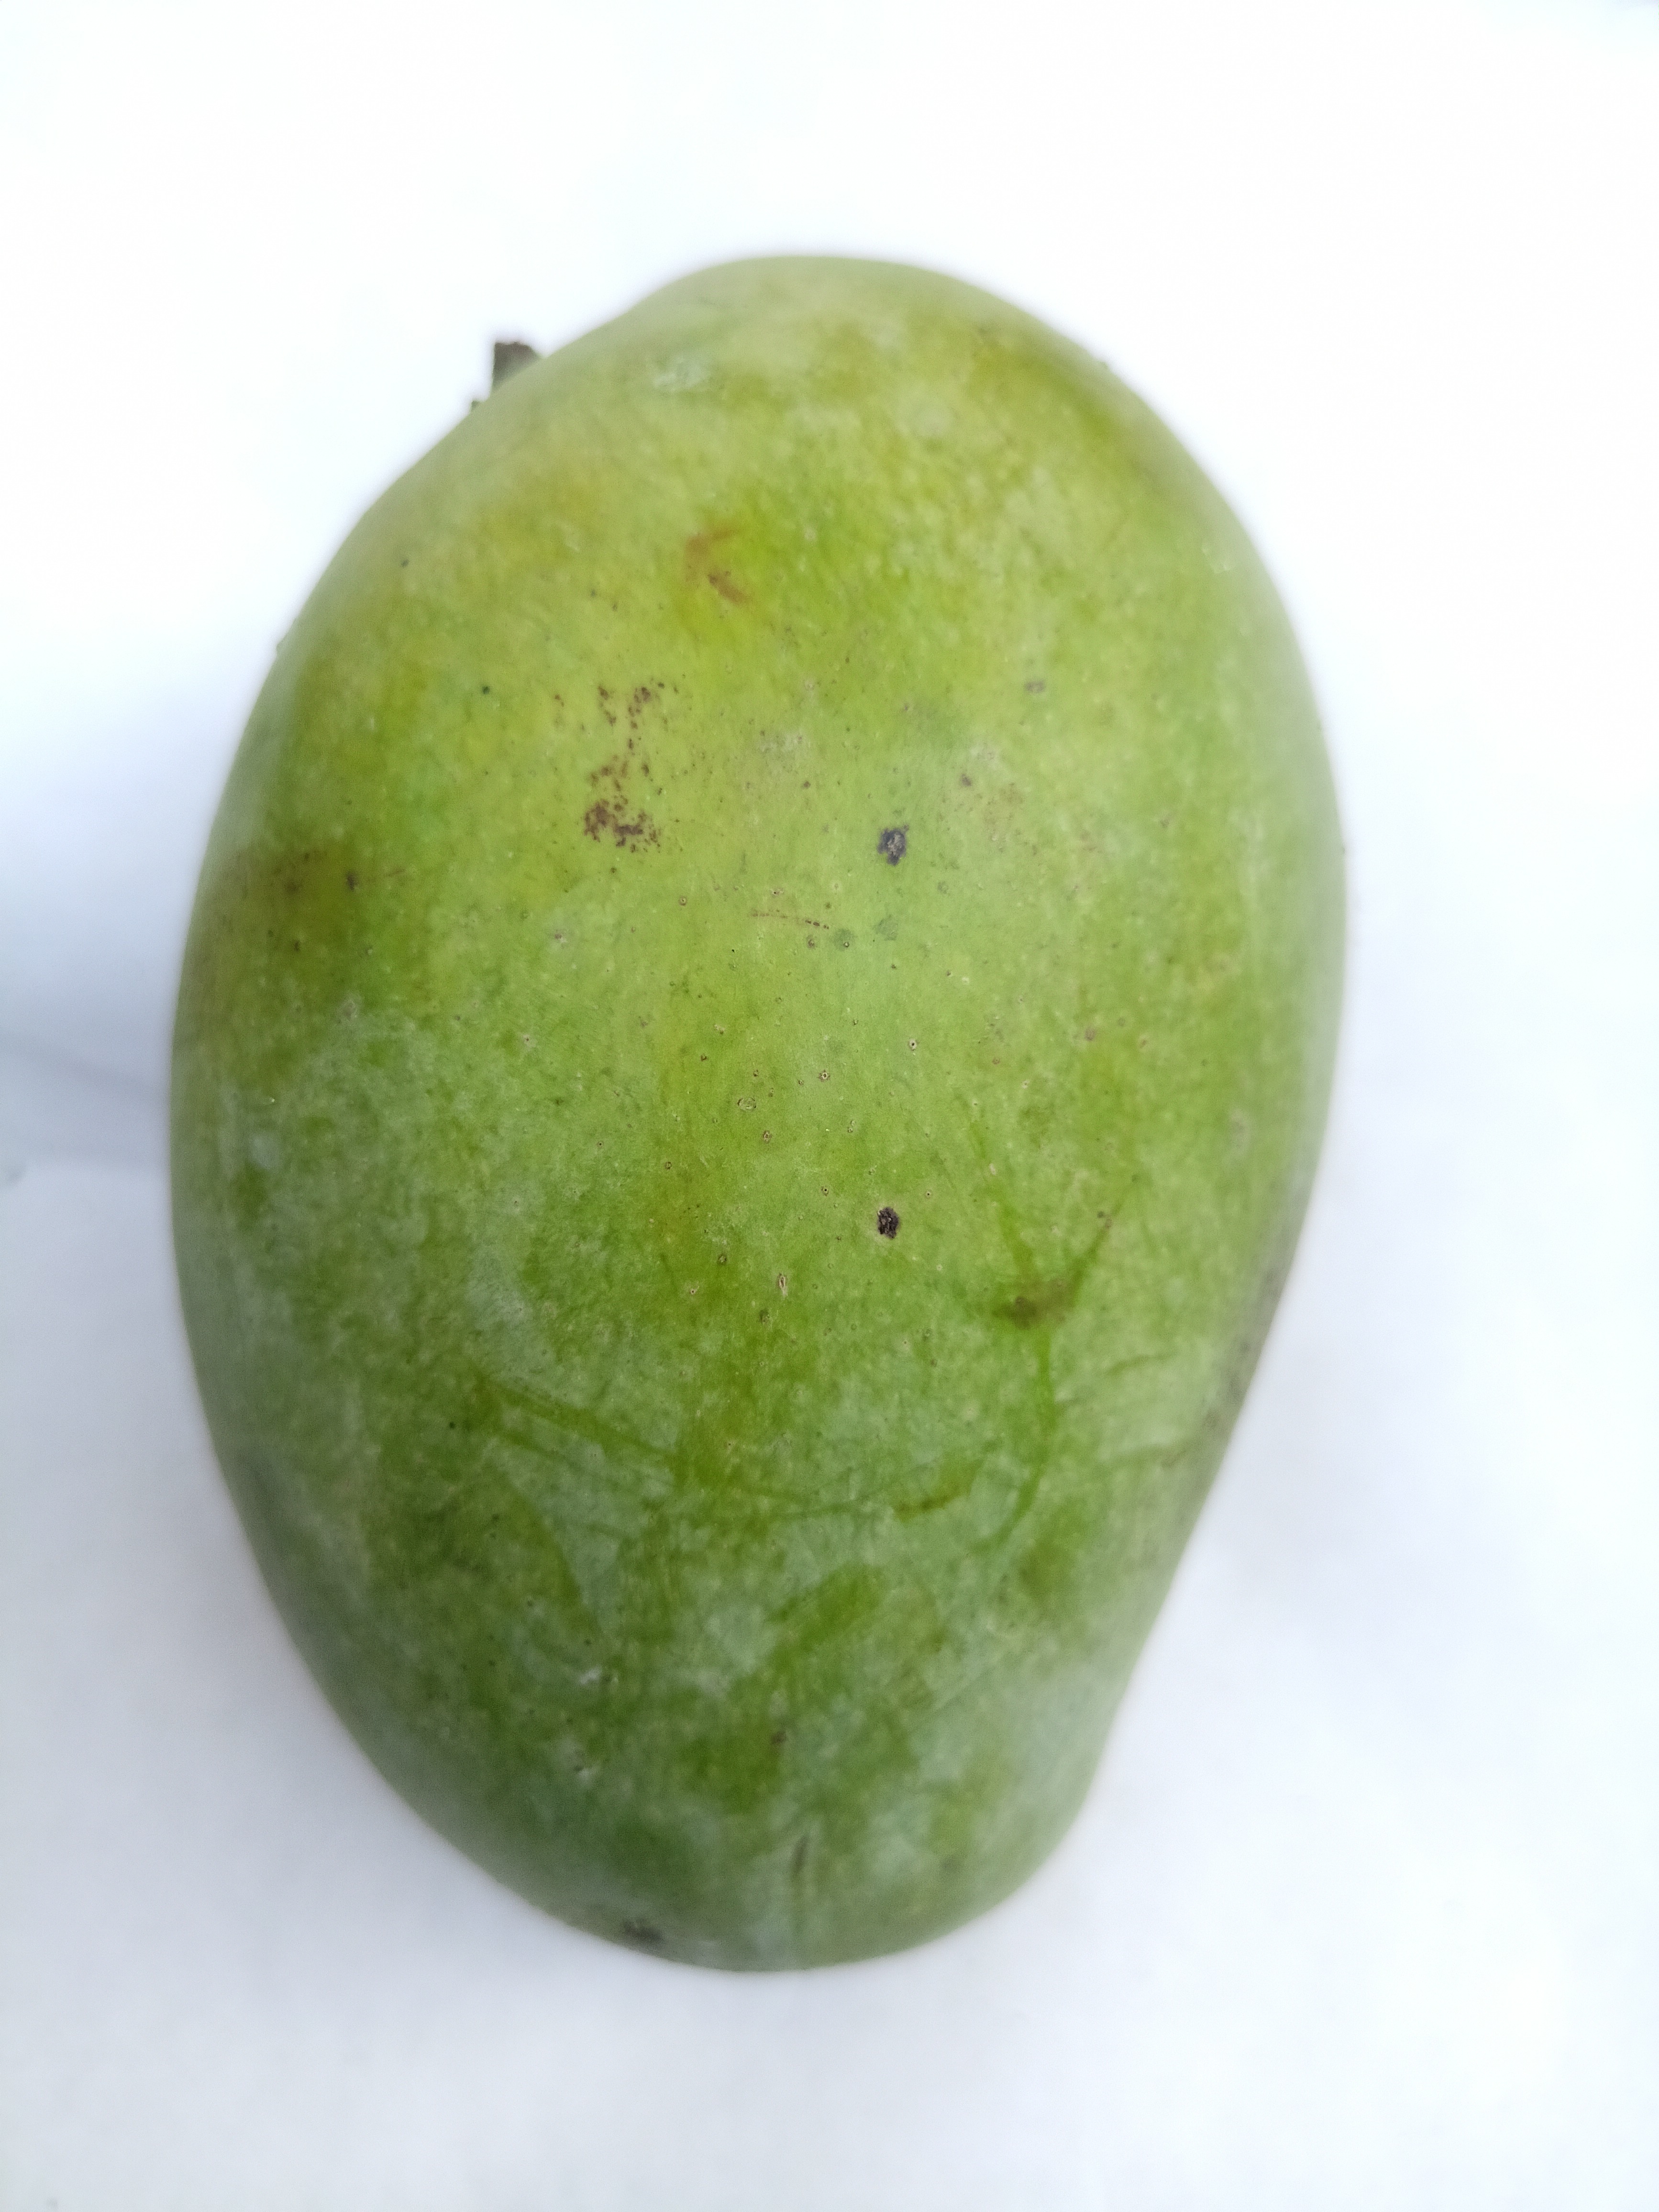
Mango variety: Amrapali